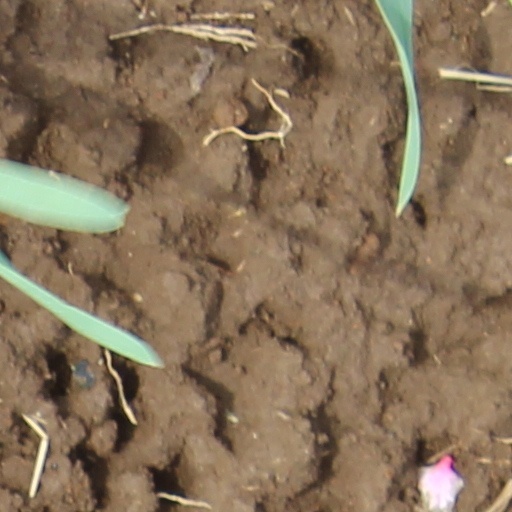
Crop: wheat